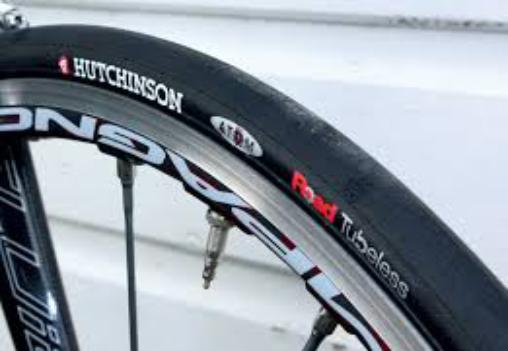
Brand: hutchinson tires
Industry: Transportation